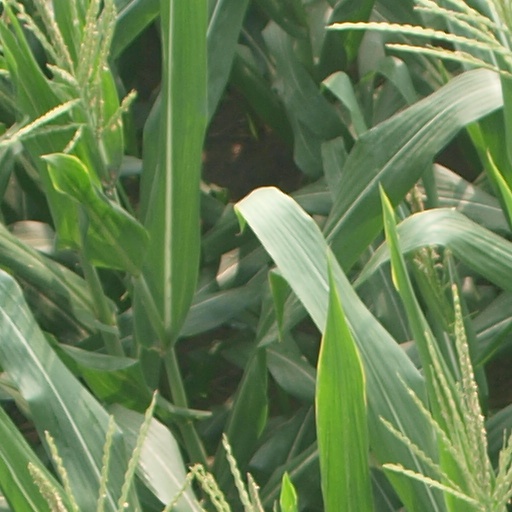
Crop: maize; corn